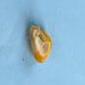
Maize quality: Bad